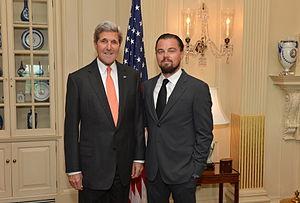
Leonardo DiCaprio [ˈliːoʊnɚdoʊ dɪˈkæprioʊ], né le 11 novembre 1974 à Los Angeles, est un acteur, scénariste et producteur de cinéma américain.